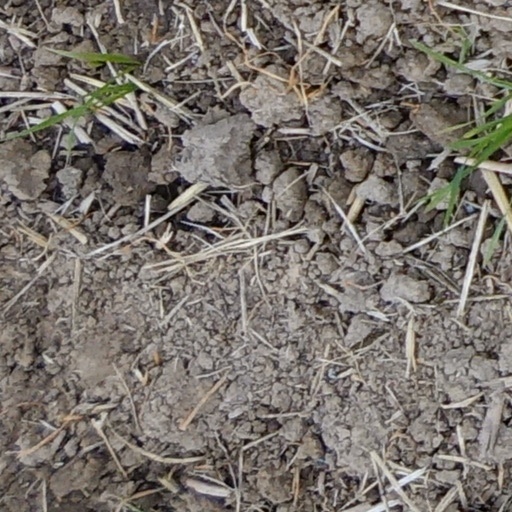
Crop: wheat